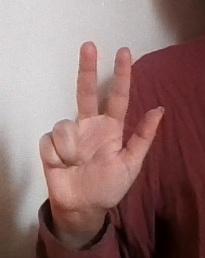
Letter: al